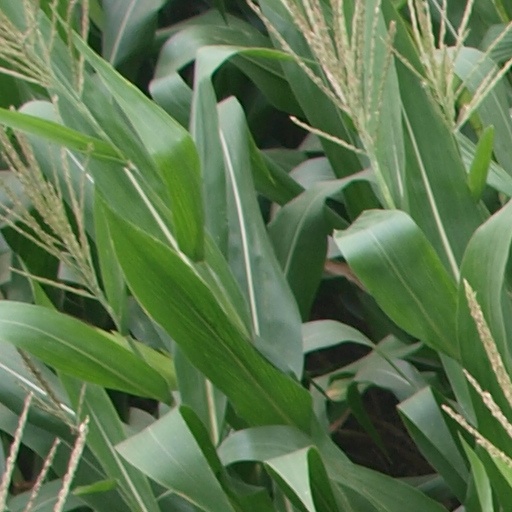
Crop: maize; corn